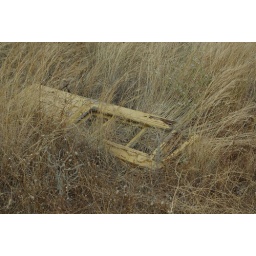
Abandoned door in the grass, near derelict buildings on the hill by Aghia Apostoli, Crete.IMGP0469